To Kill a Man

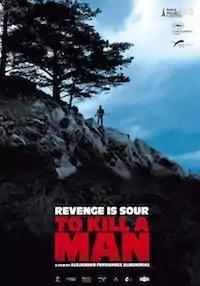
Promotional release poster

To Kill a Man is a 2014 Chilean-French drama film written and directed by Alejandro Fernández Almendras. The film premiered in-competition in the World Cinema Dramatic Competition at 2014 Sundance Film Festival on January 17, 2014. It won the Grand Jury Prize at the festival.